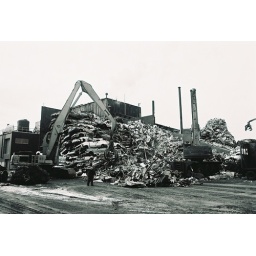
I shot this spot in black and white too... in this case I was able to somewhat capture the process.